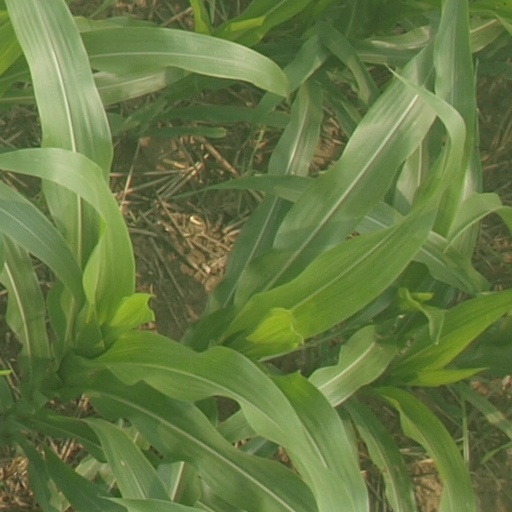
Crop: maize; corn